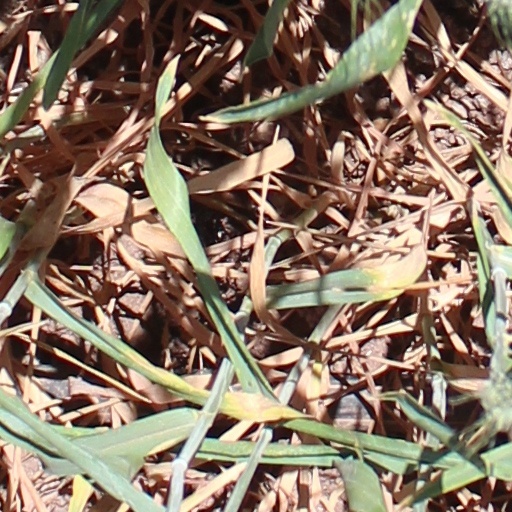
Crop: wheat